William Gardiner (botanist)

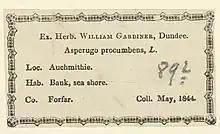
Herbarium label of William Gardiner of Dundee.

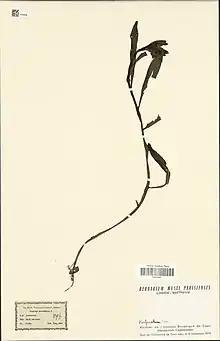
Herbarium specimen collected by William Gardiner of Dundee.

The Botanical Society of Edinburgh employed Gardiner in 1838 to collect Alpine plants in Scotland. Around this time, the Botanical Society of London also employed him as a plant collector. In 1844 he left George Robertson's company and worked as a paid botanical collector, working for both institutions and individuals alike.